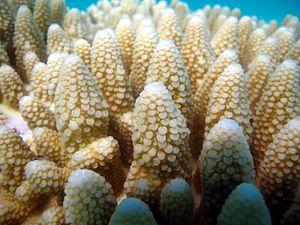
Gros plan sur du corail Acropora gemmifera aux Maldives (atoll de Baa).
Acropora gemmifera est une espèce de coraux appartenant à la famille des Acroporidés.